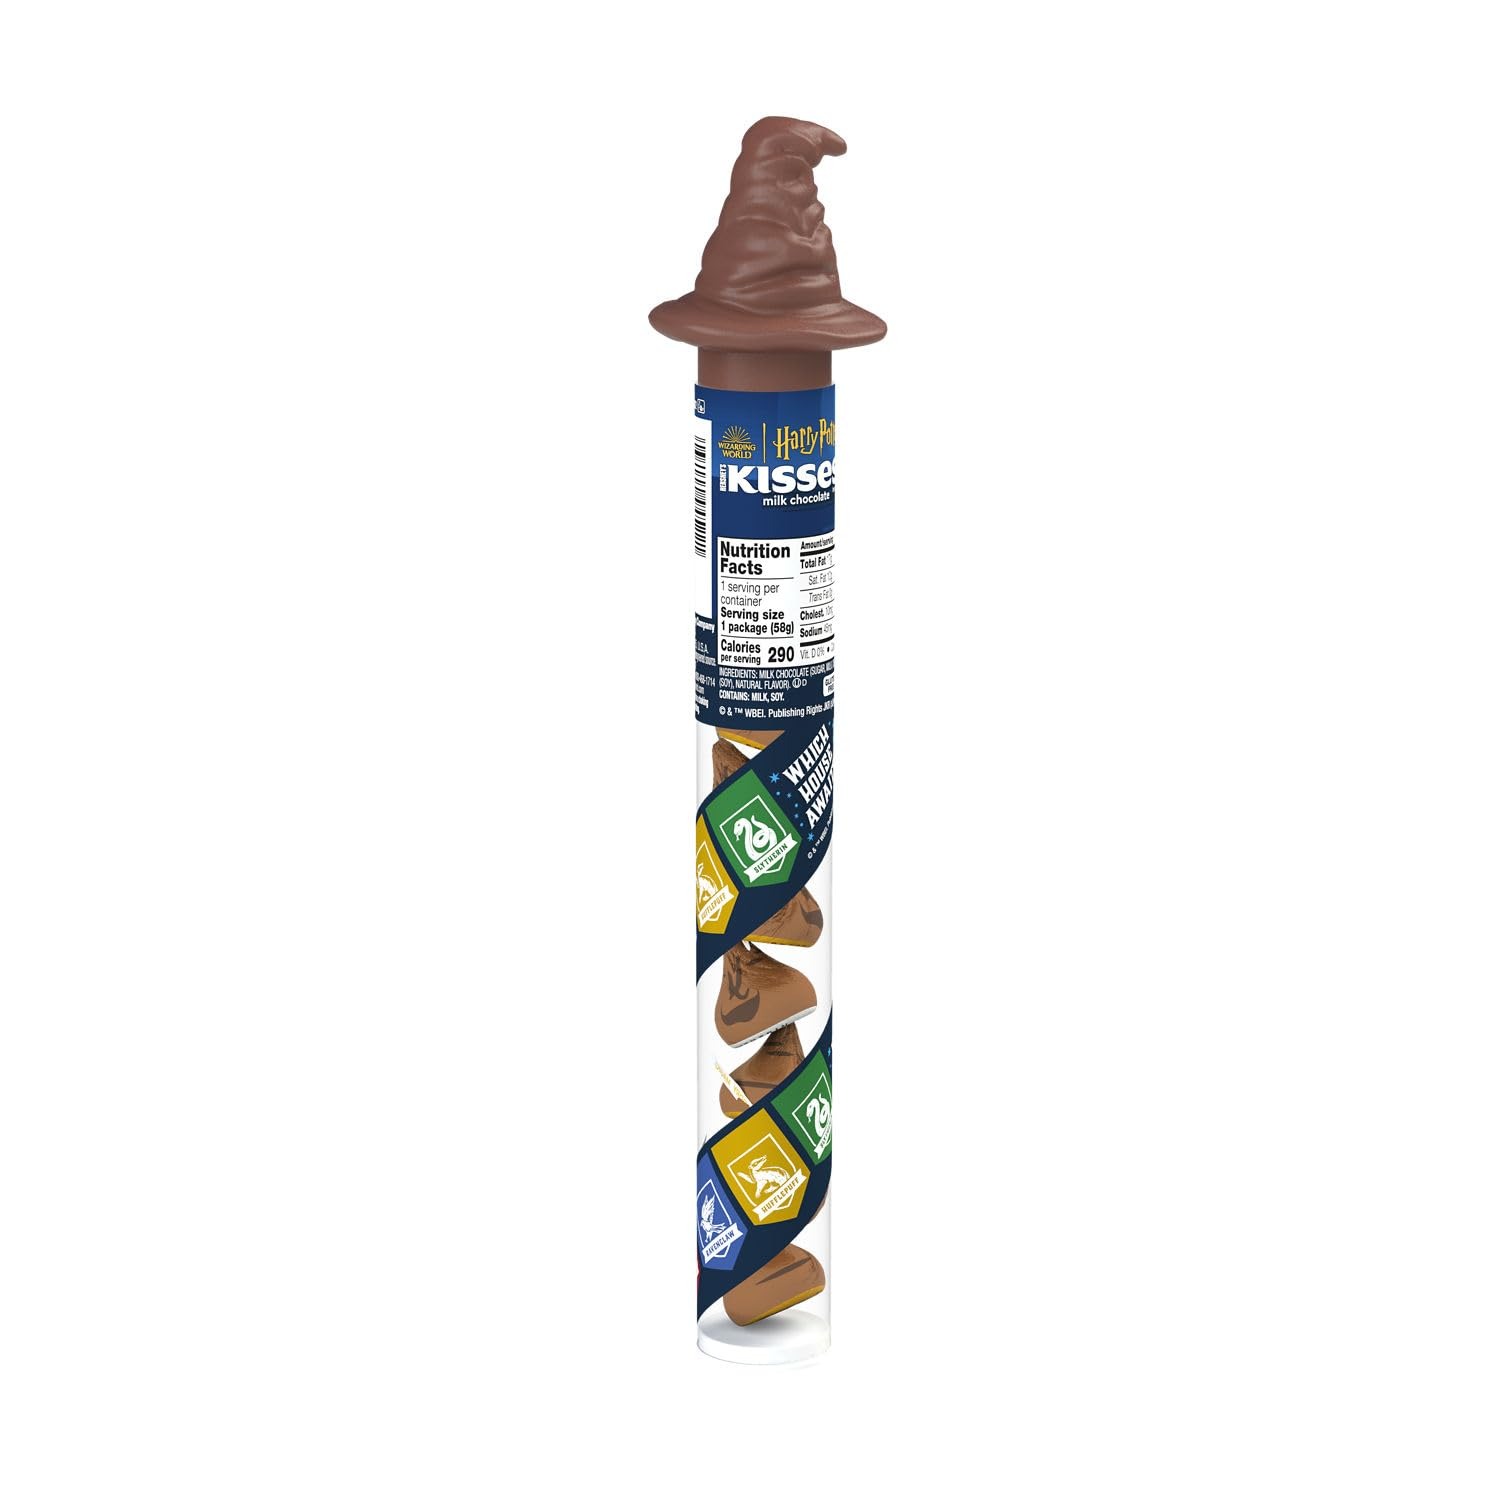
Item Name: Hersheys, Kisses Milk Chocolate Halloween Cane, 2.08 Ounce
Product Description: Chocolate Candy
Value: 2.08
Unit: Ounce

Price: 7